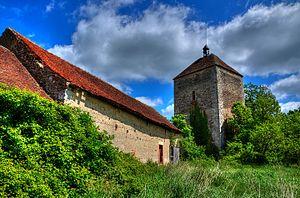
Donjon de Chenillat, XVème siècle, Cesset
Le donjon de Chenillat est un donjon situé à Cesset, en France.
Cesset est une commune française, située dans le département de l'Allier en région Auvergne-Rhône-Alpes.